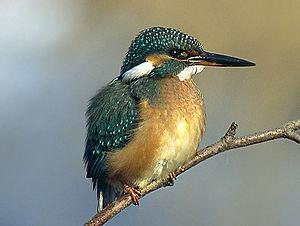
Le Martin-pêcheur d'Europe est une espèce d'oiseaux, espèce type de la famille des Alcedinidae. Cet oiseau est un bon indicateur naturel de la qualité d'un milieu aquatique.